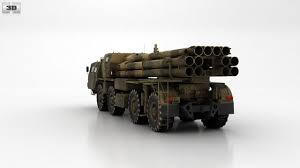
Label: Self Propelled Artillery